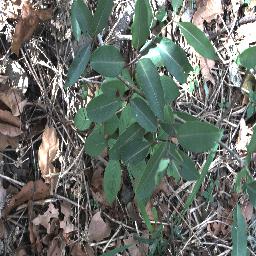
Label: rubber_vine